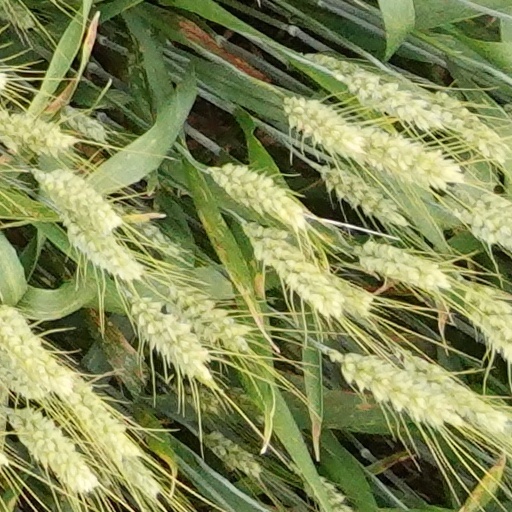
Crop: wheat